Alex Wesby

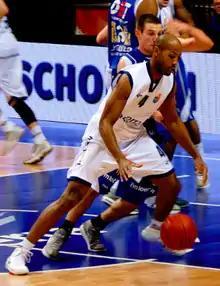
Wesby for GasTerra Flames in 2011

Alex Wesby (born July 5, 1980) is an American retired basketball player from Philadelphia. He played for Temple in college and played as a professional player in multiple countries in Europe.